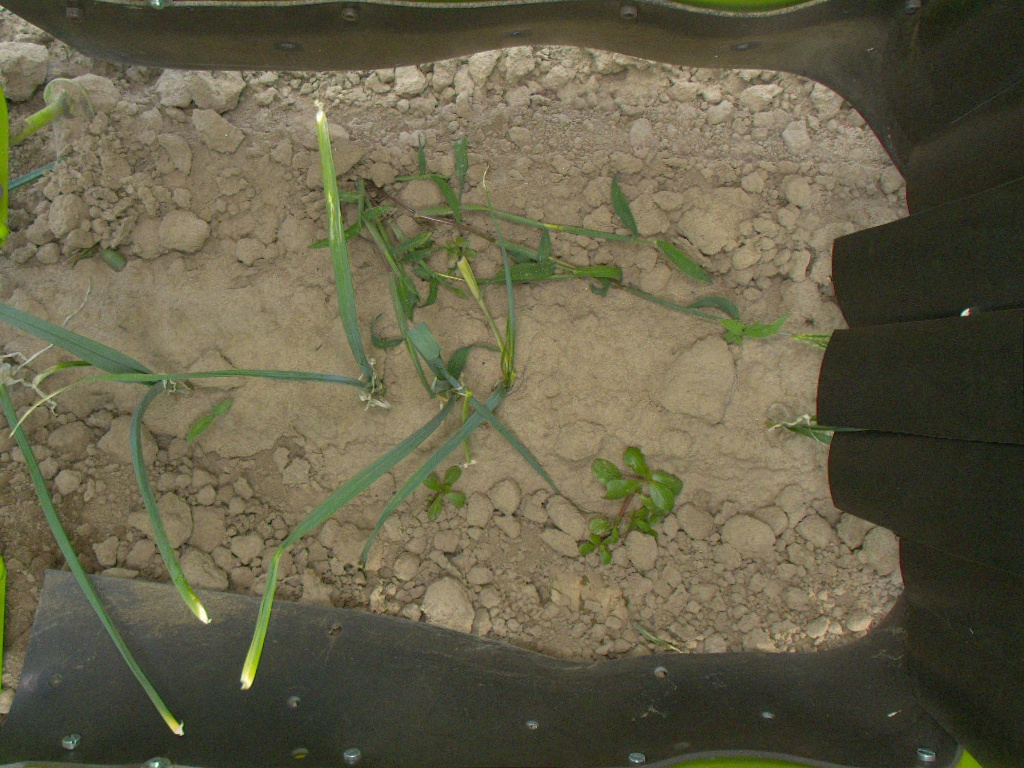
Crop: leek
Objects: leek, leek, leek, leek, leek, stem_leek, stem_leek, stem_leek, stem_leek, stem_leek, leek, stem_leek